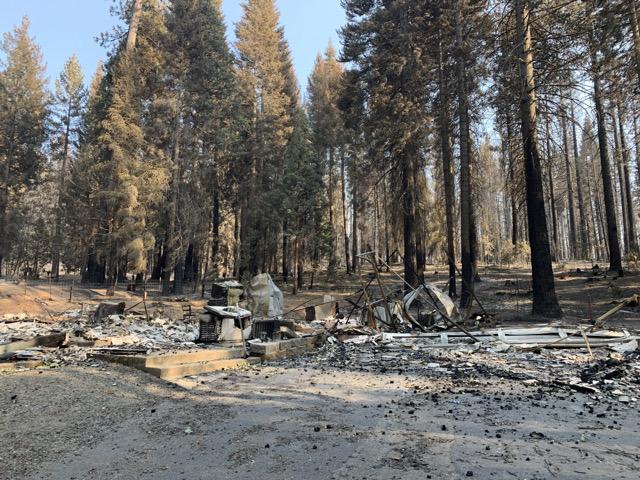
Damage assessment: destroyed